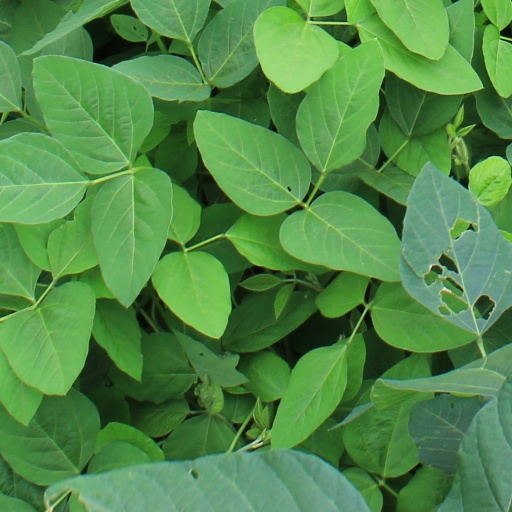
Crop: soybean